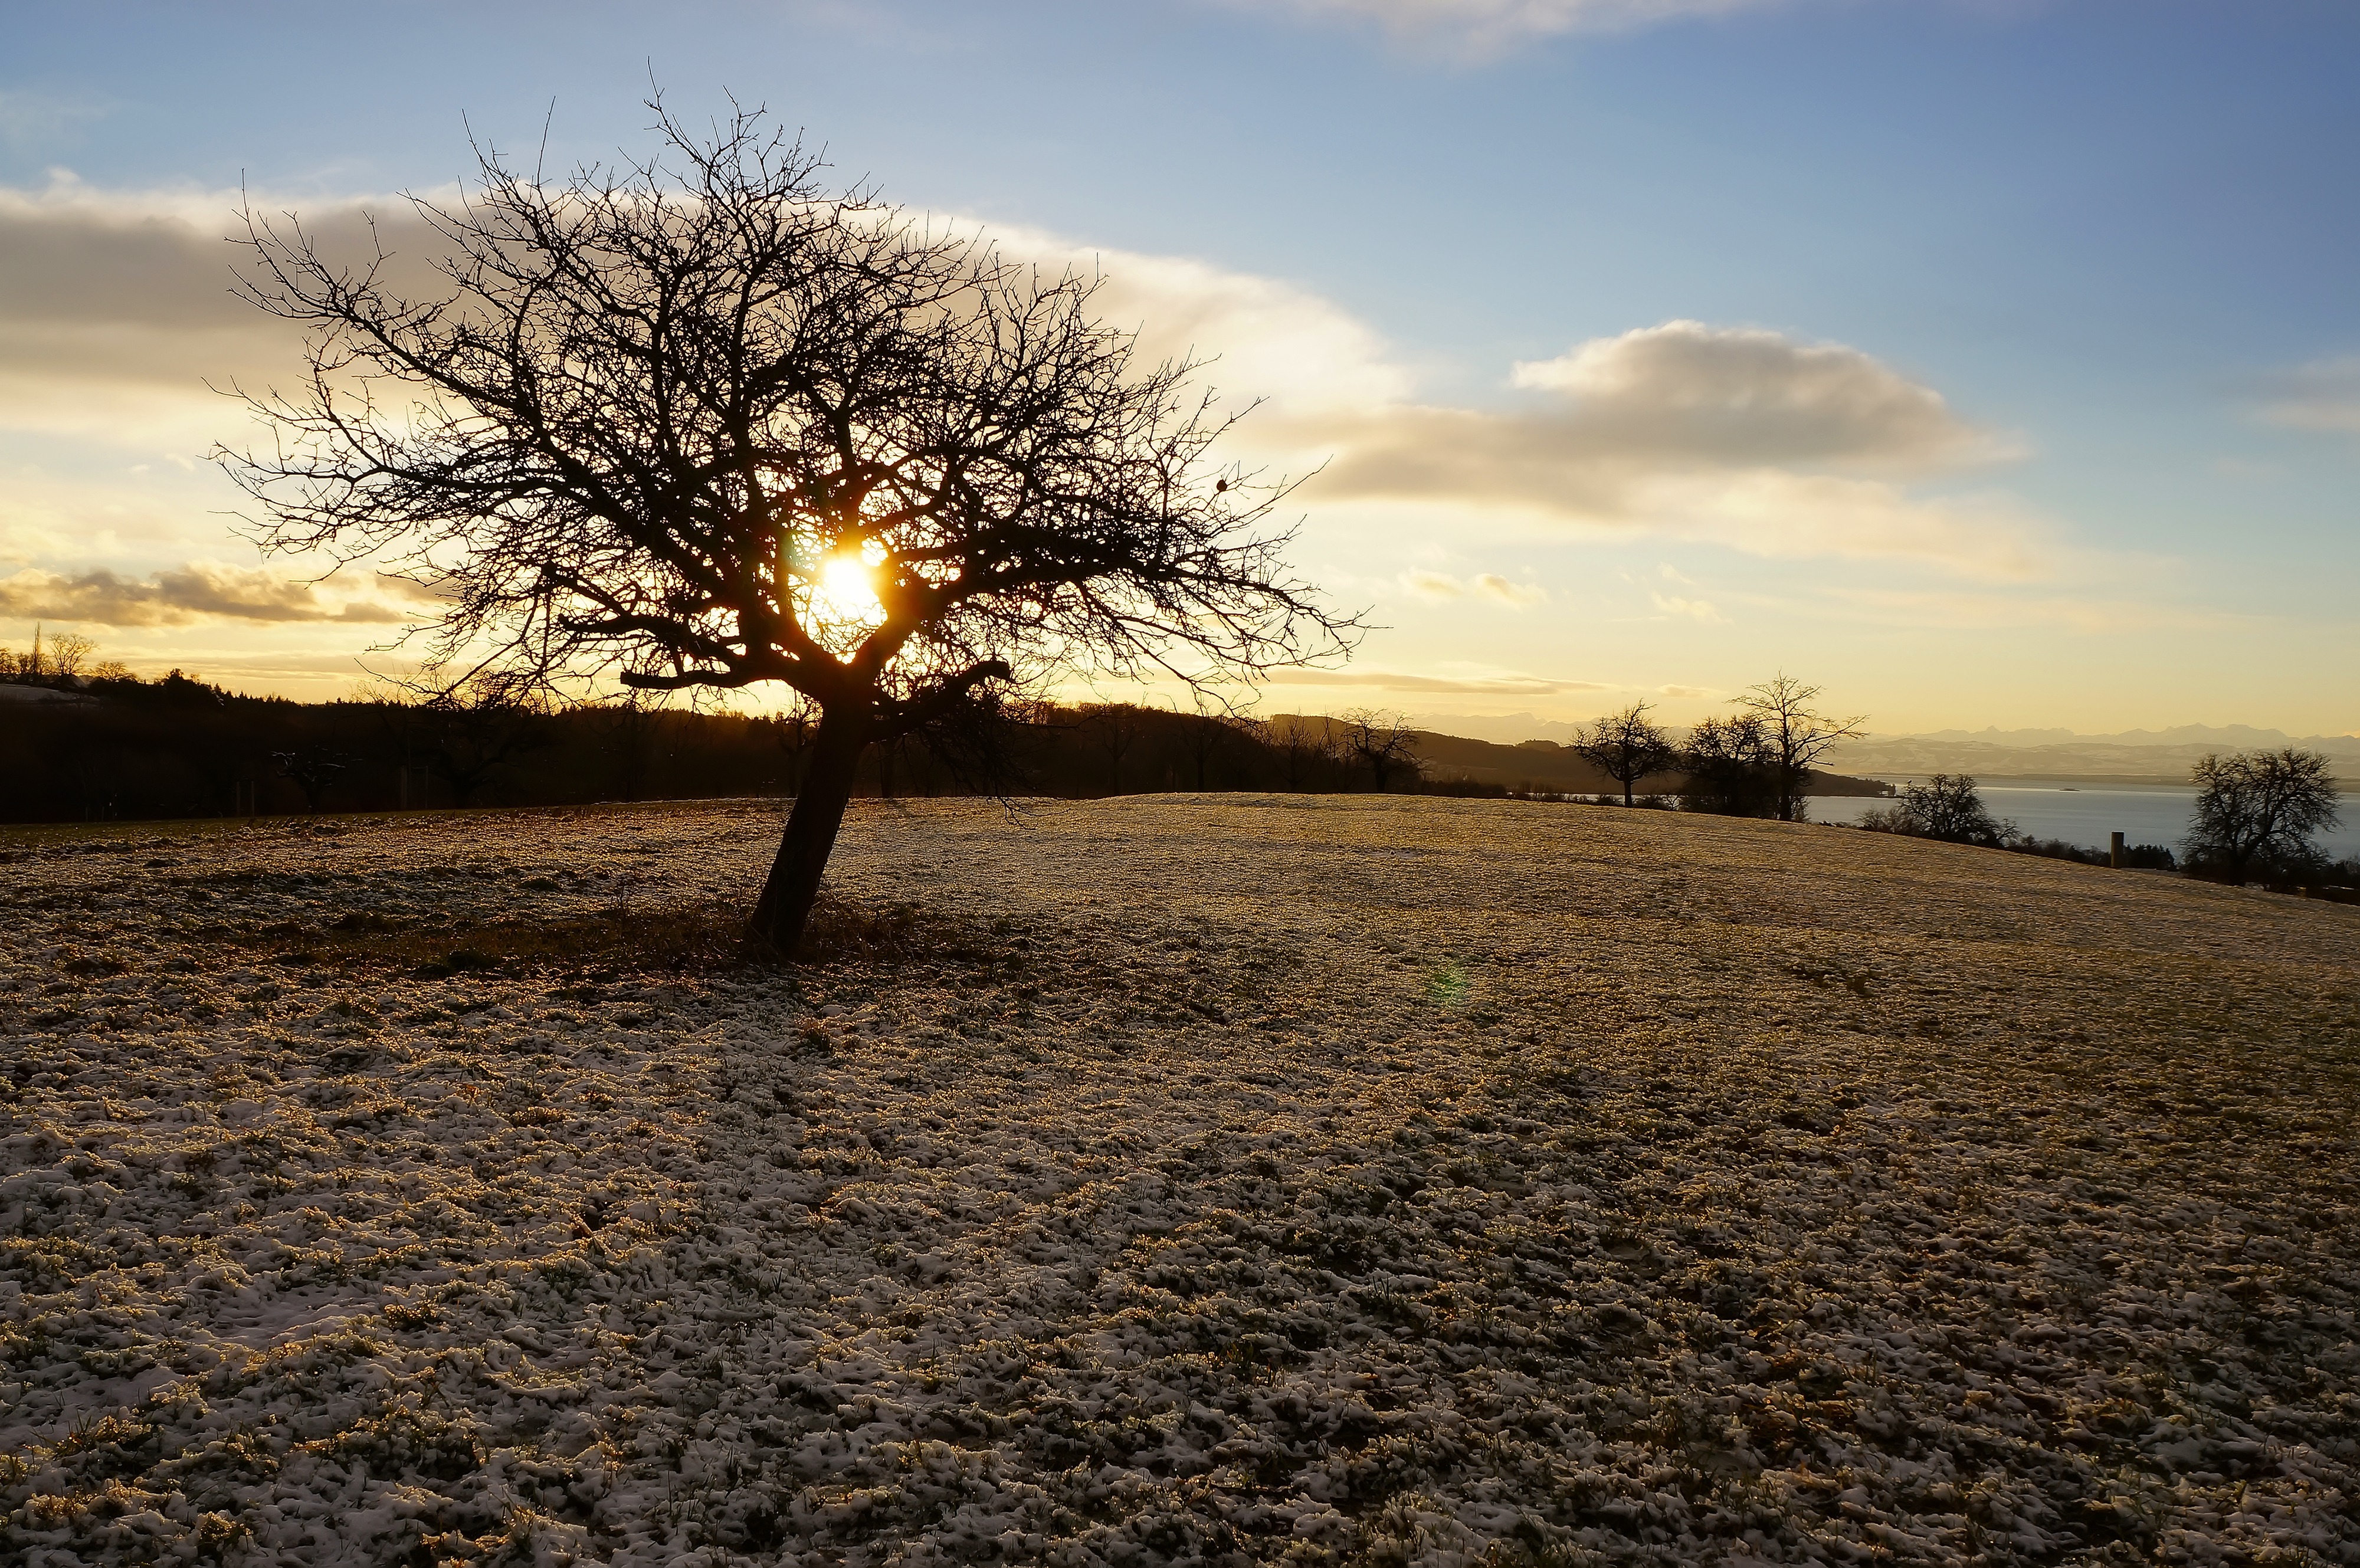
landscape, tree, nature, grass, horizon, snow, winter, cloud, plant, sky, sun, sunrise, sunset, field, sunlight, morning, flower, lake, dawn, dusk, evening, autumn, agriculture, season, rural area, winter trees, atmospheric phenomenon, woody plant